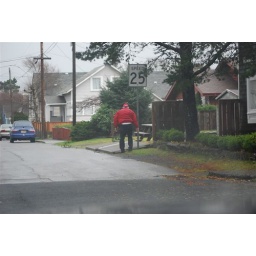
person trying to fix his fence in seaside